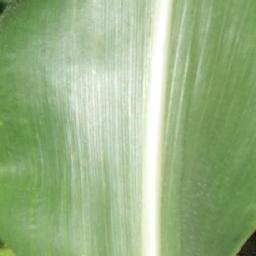
Label: Corn___healthy